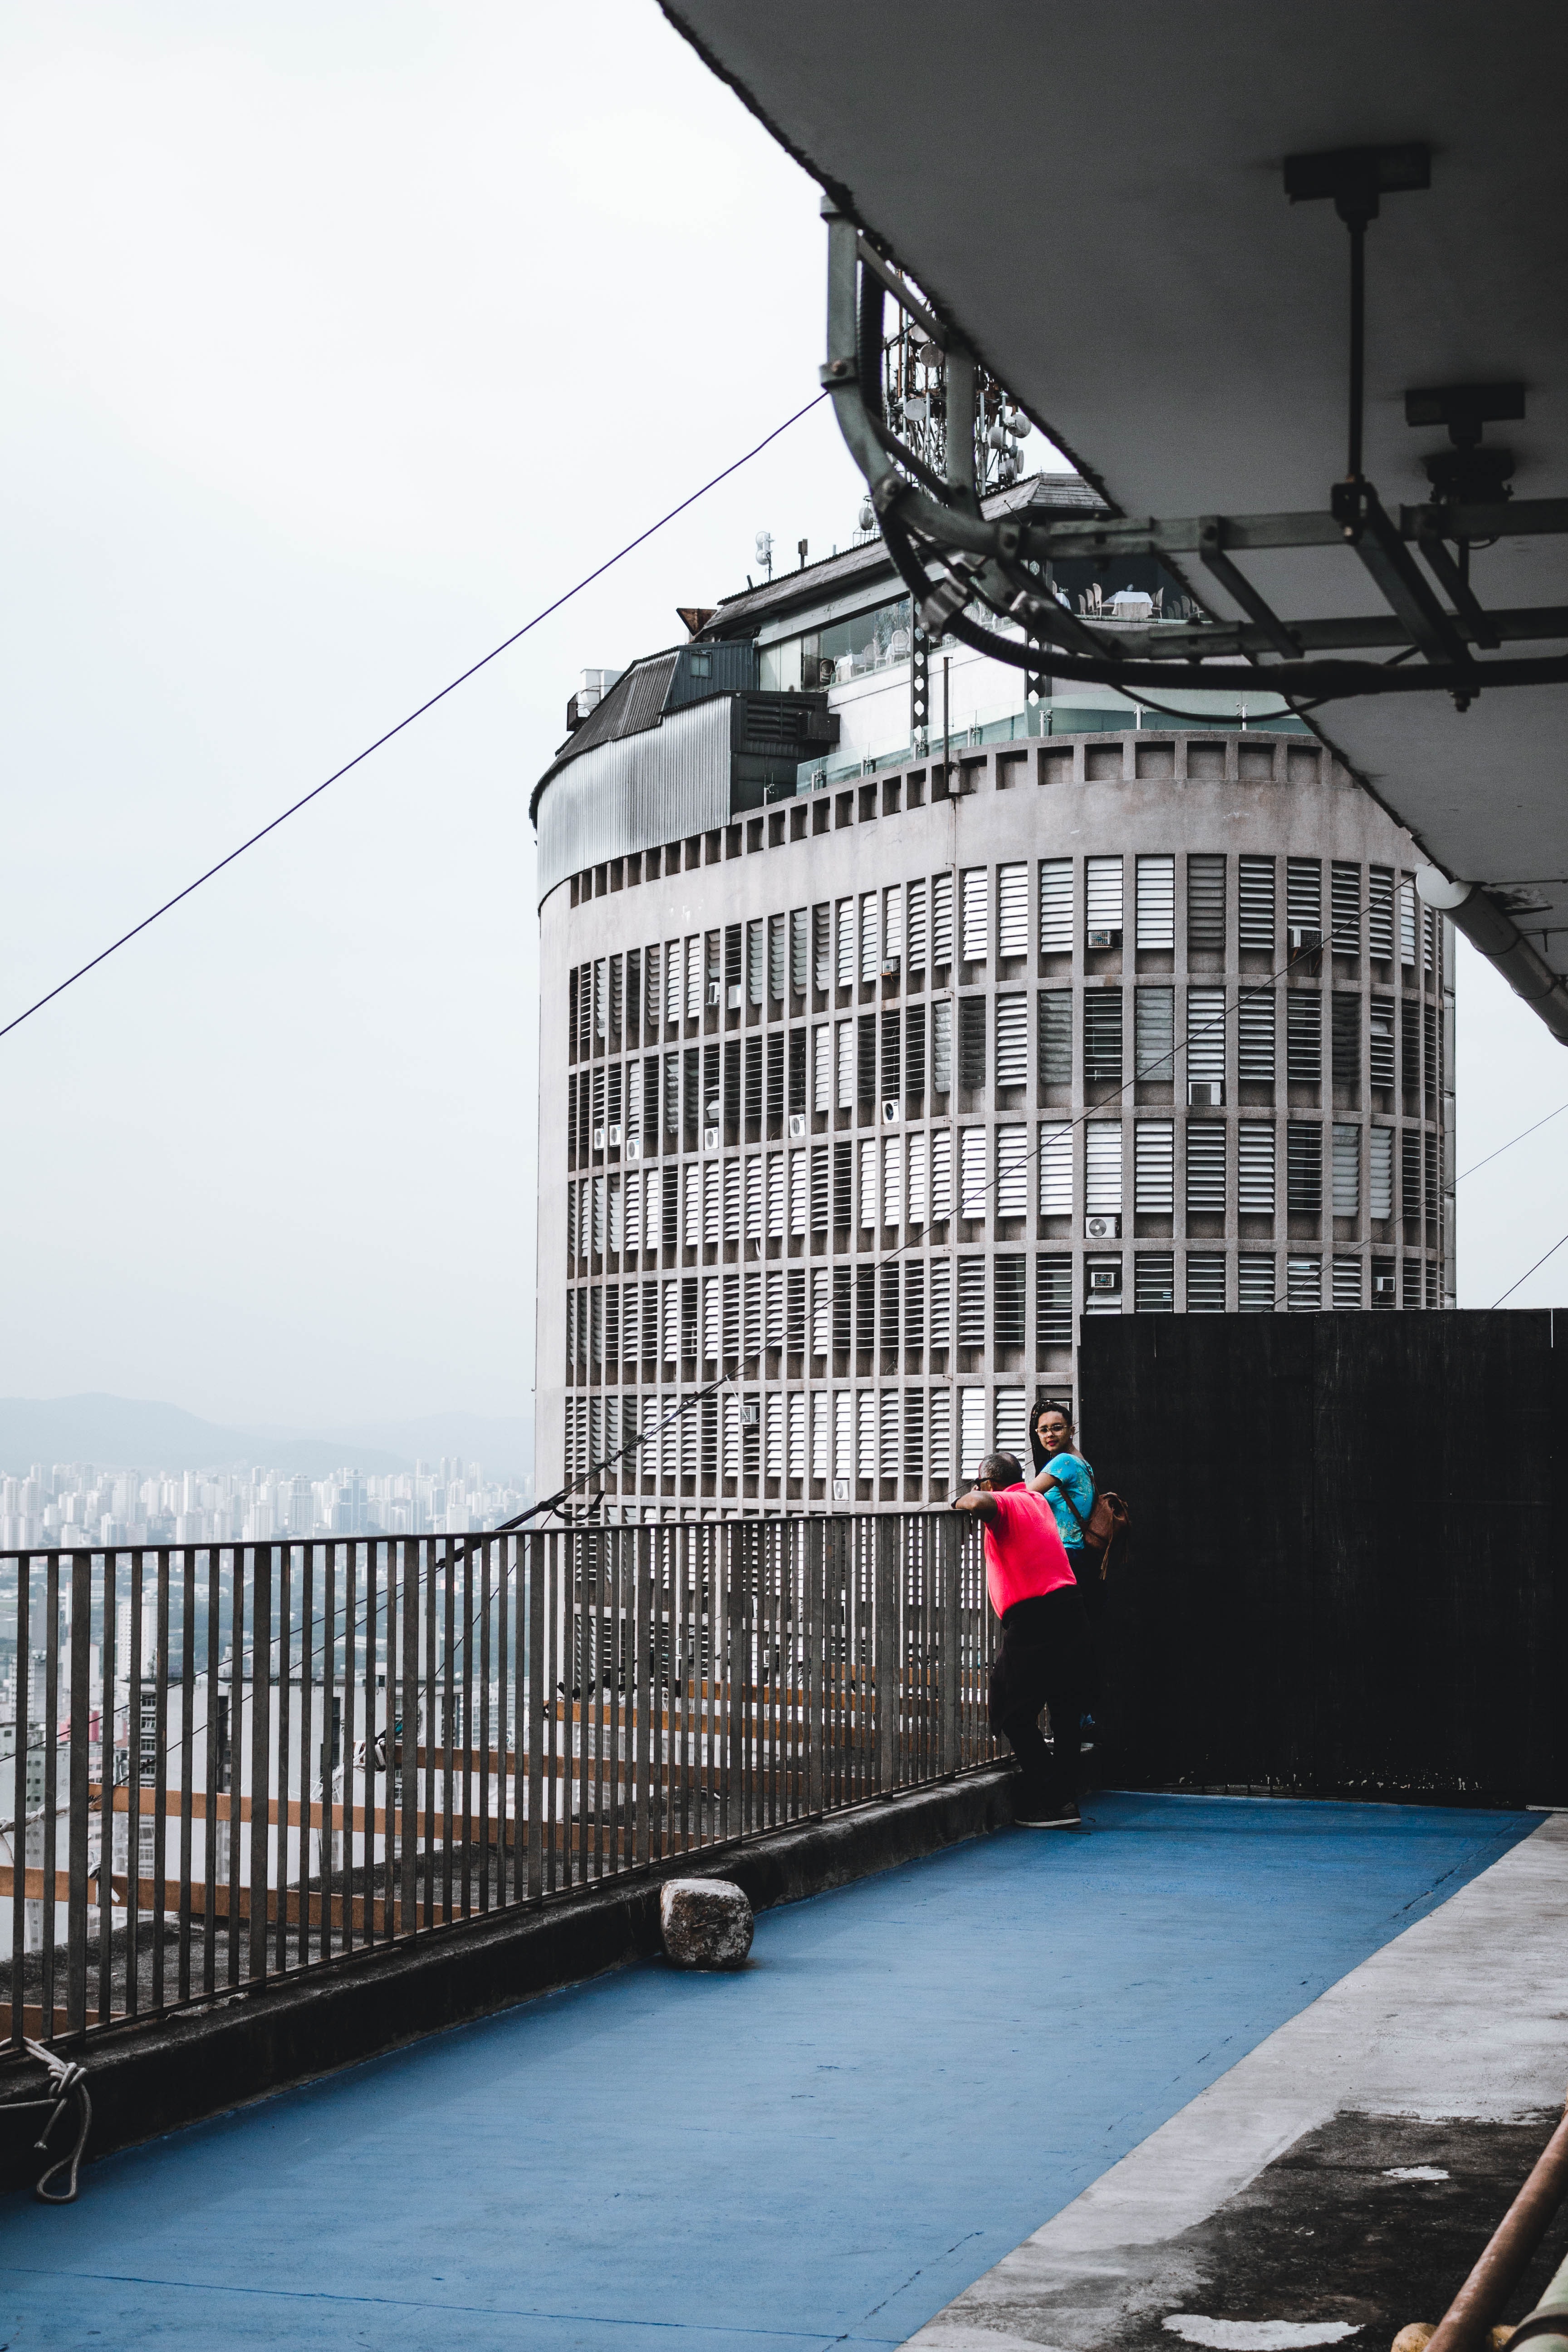
architecture, urban area, wall, building, city, house, street, roof, fence, facade, metal